Lukáš Rosol

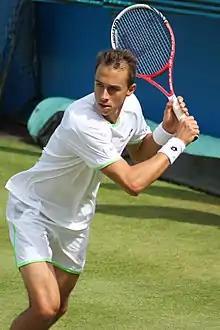
Rosol at the 2013 Aegon Championships.

At the Australian Open, Rosol defeated Jamie Baker in the first round before he lost to 13th seed Milos Raonic in the second.